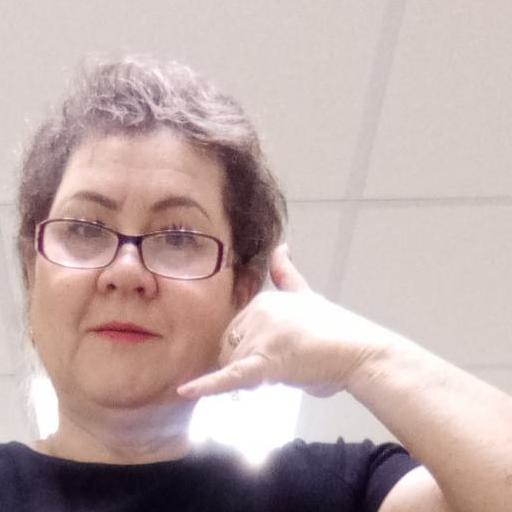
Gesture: call